Joseph Babinski

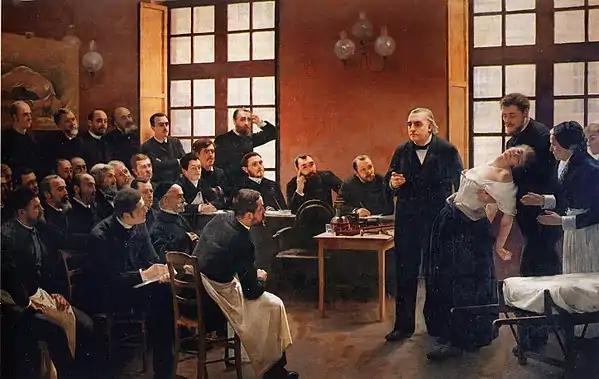
Charcot demonstrating hypnosis on a "hysterical" "Salpêtrière" patient, "Blanche" (Marie Wittman), who is supported by Babiński "(rear)". Note the similarity to the illustration on the back wall.

Babinski also took an interest in the pathogenesis of hysteria and was the first to present acceptable differential-diagnostic criteria for separating hysteria from organic diseases, and coined the concept of "pithiatism". In 1914, Babinski introduced the important concept of anosognosia to name a disorder characterized by denial of illness or lack of awareness of disability.